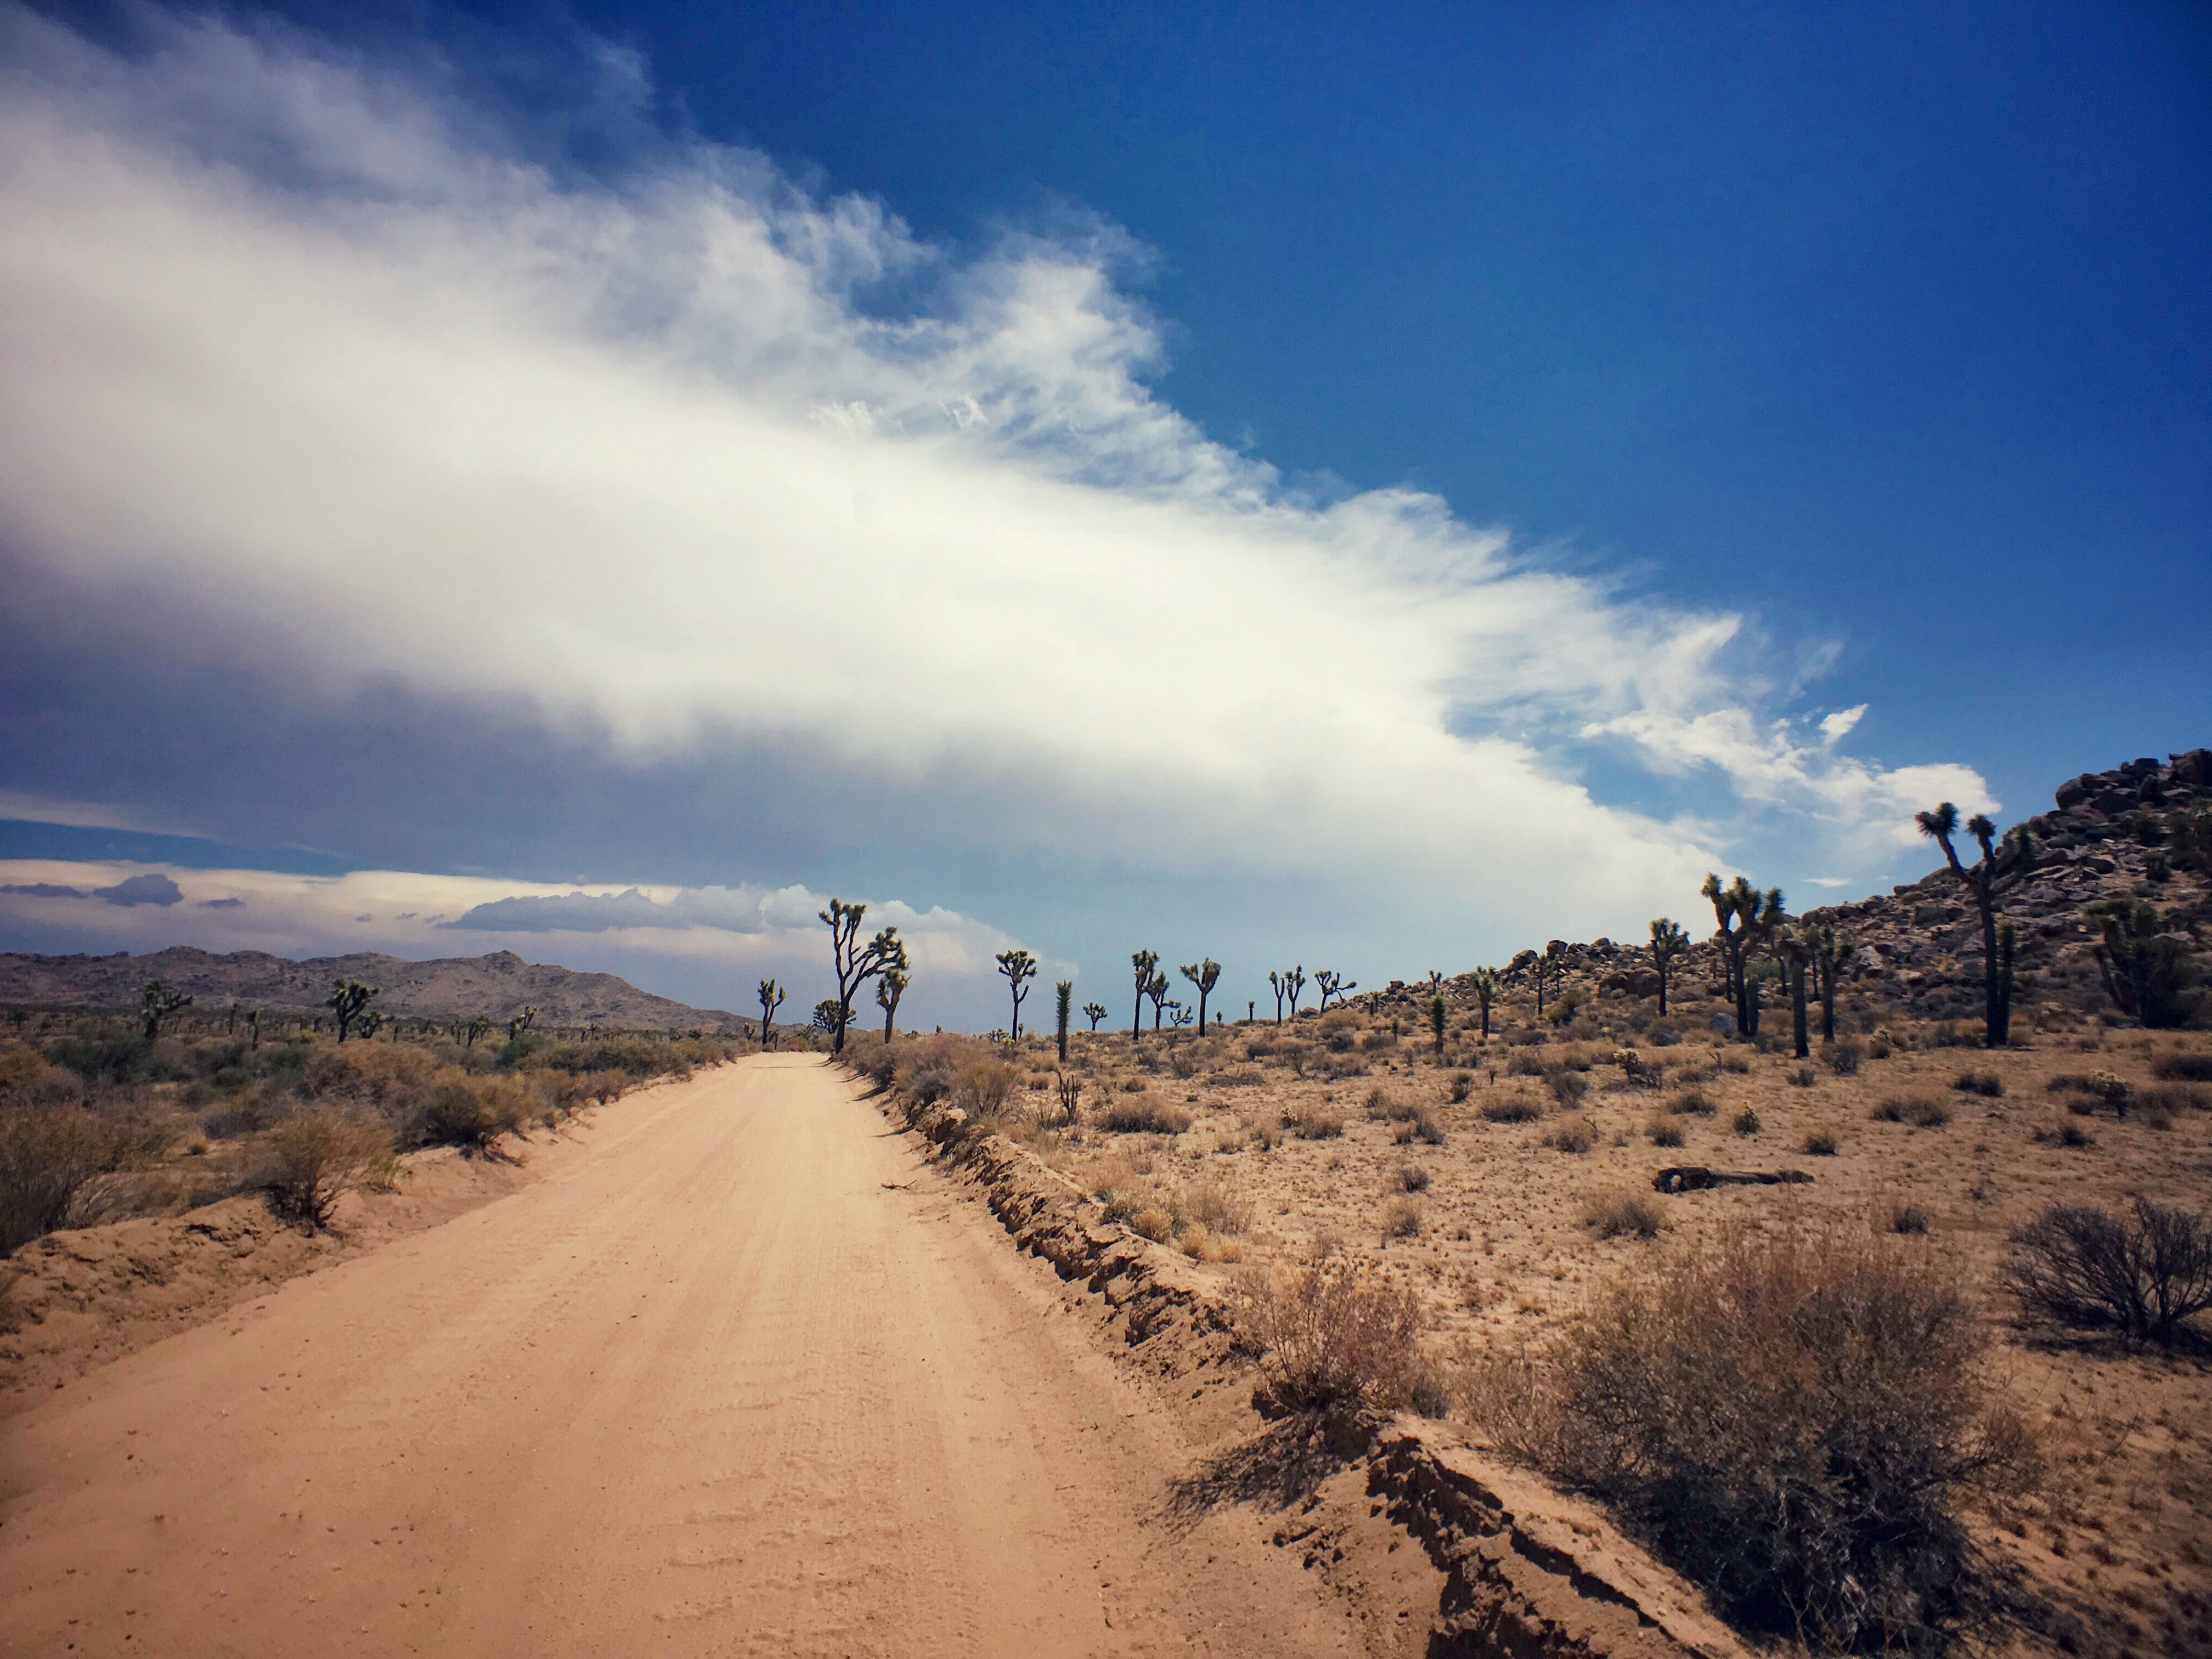
landscape, sea, coast, sand, horizon, mountain, cloud, sky, hill, desert, dune, material, plateau, habitat, landform, natural environment, geographical feature, aeolian landform